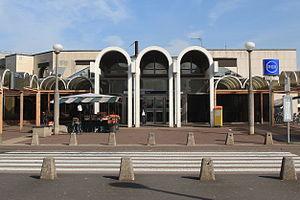
La gare de Torcy est une gare ferroviaire française de la ligne A du RER d'Île-de-France, située sur le territoire de la commune de Torcy, dans le département de Seine-et-Marne, en région Île-de-France.